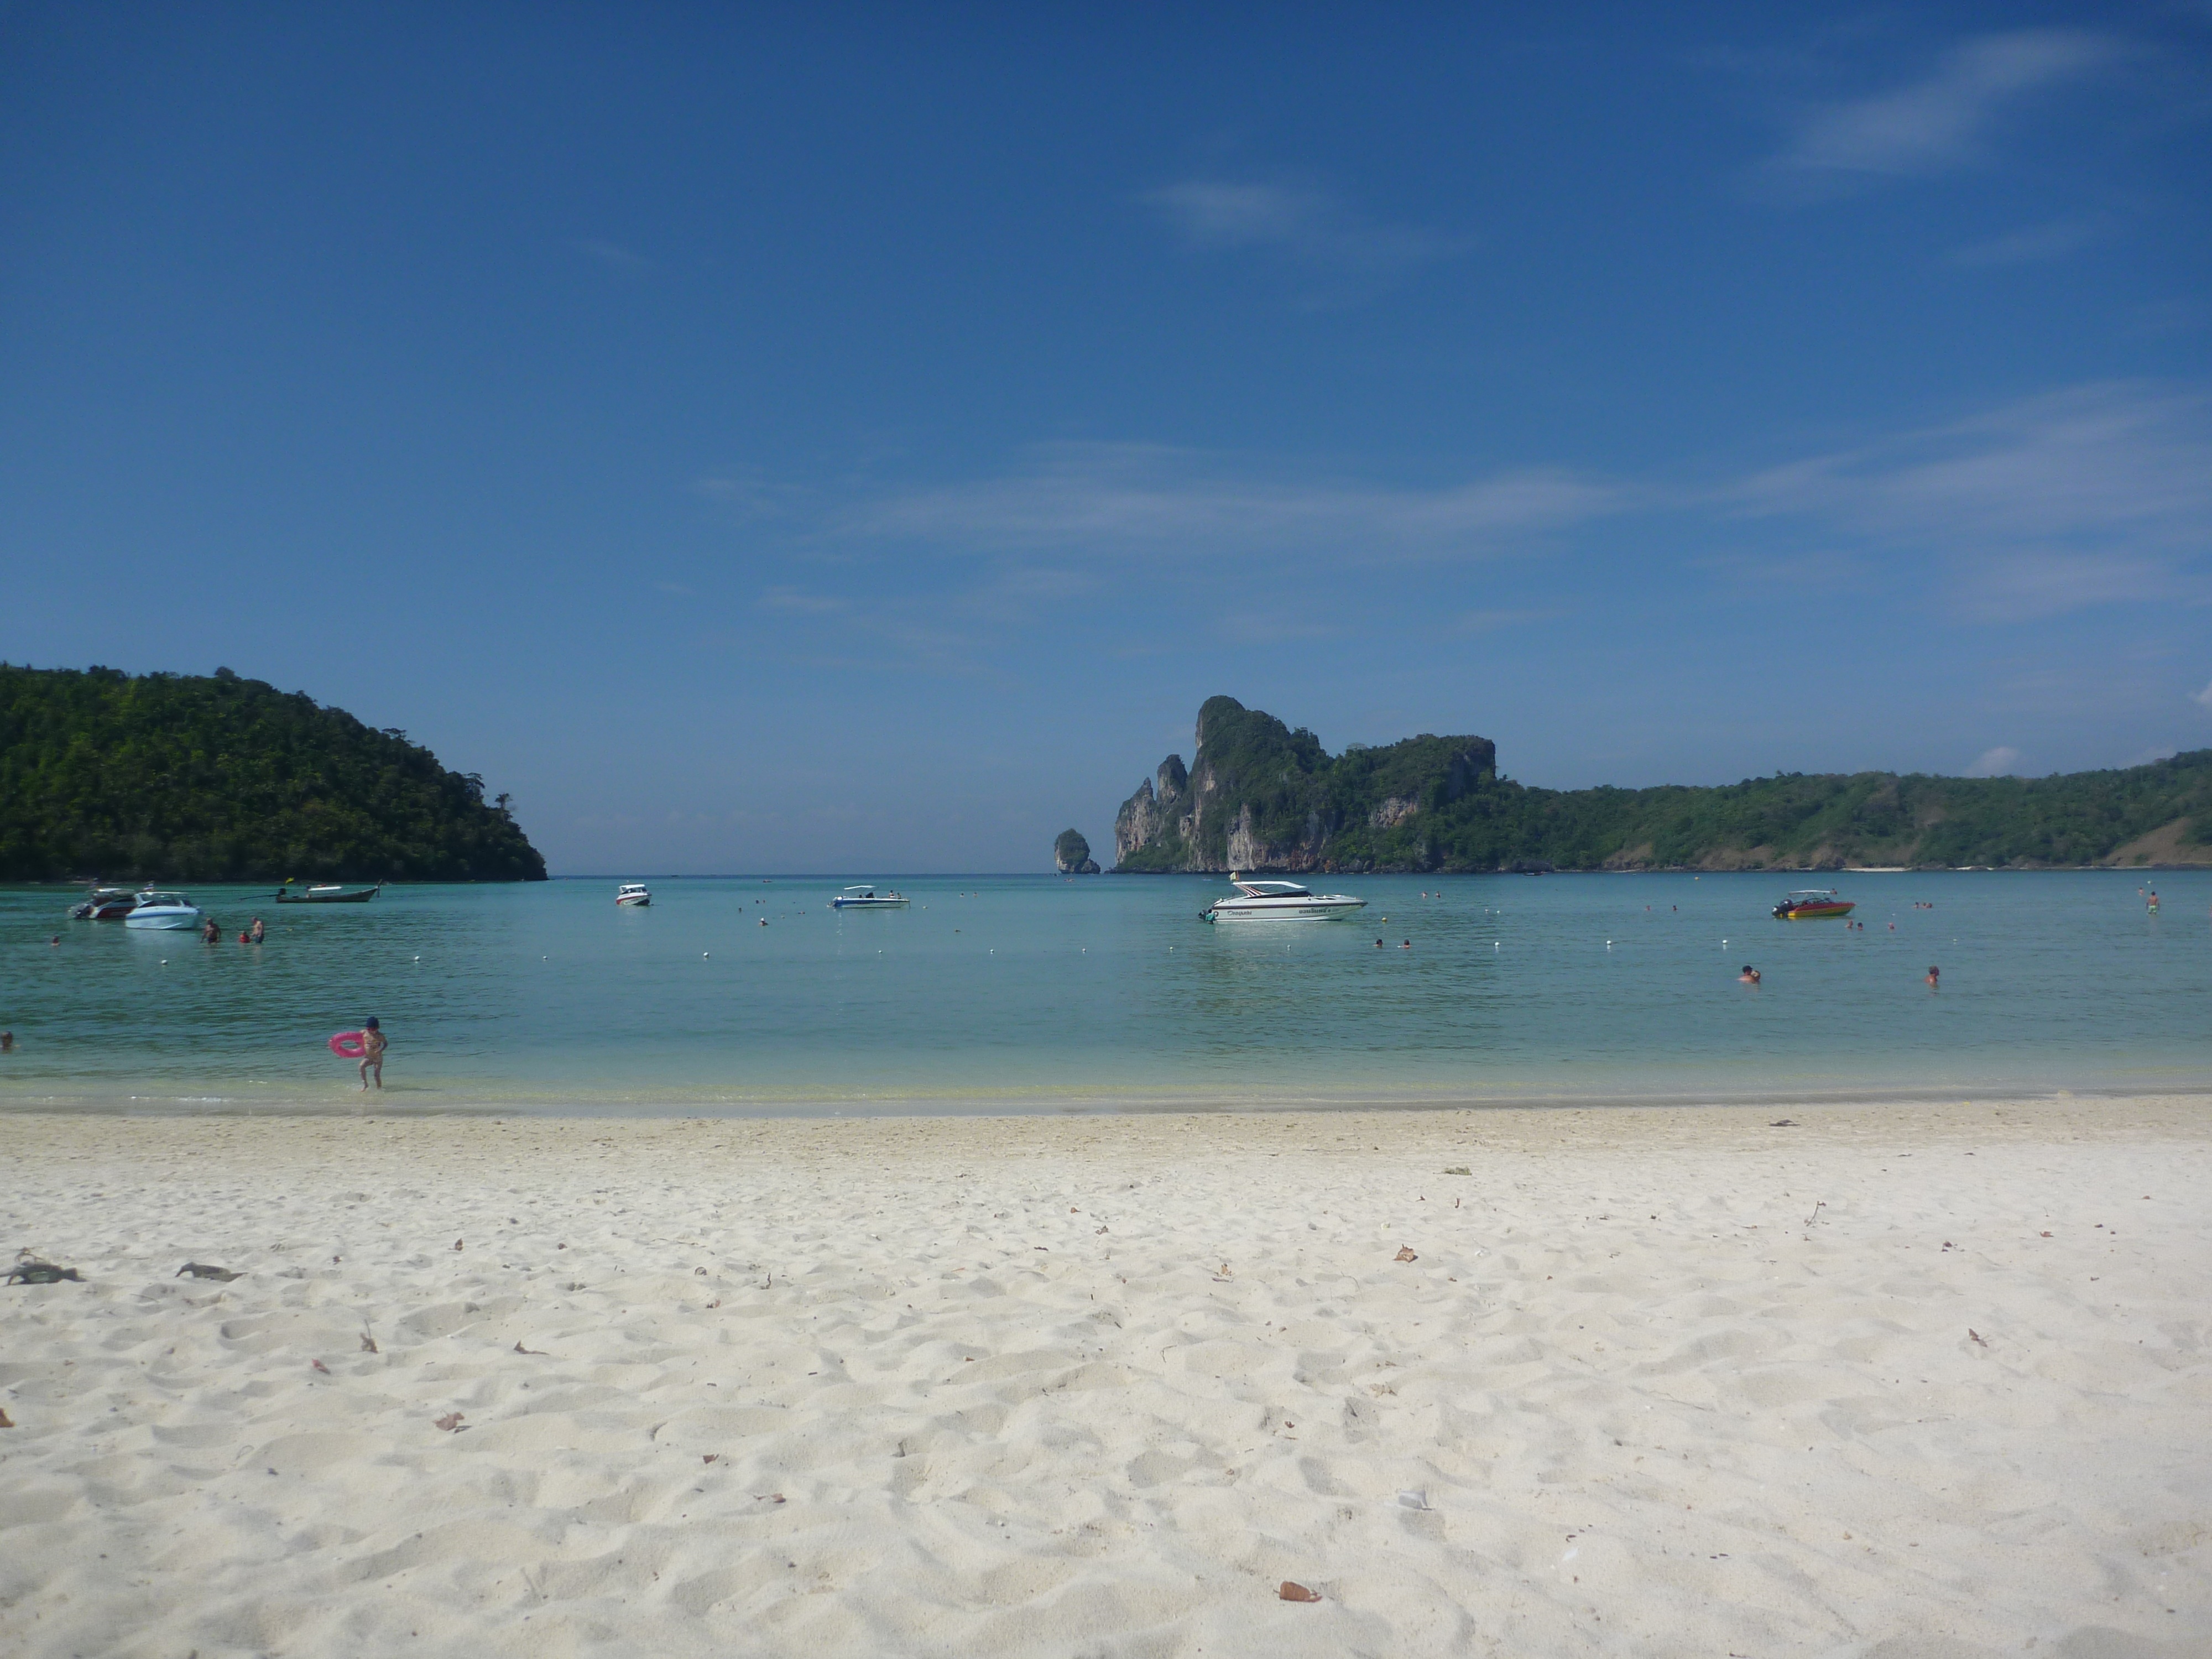
beach, body of water, sea, shore, ocean, vacation, coast, bay, sand, cape, island, lagoon